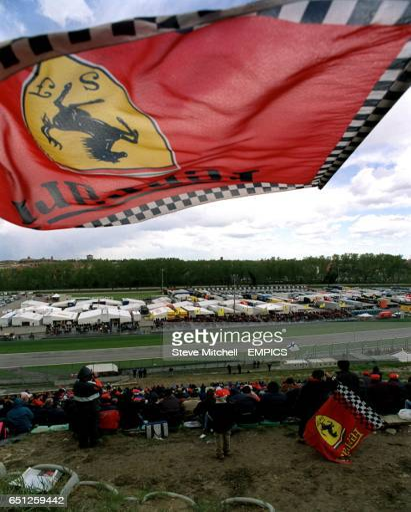
flags on the hillside during the session for event